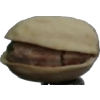
Label: pistachio